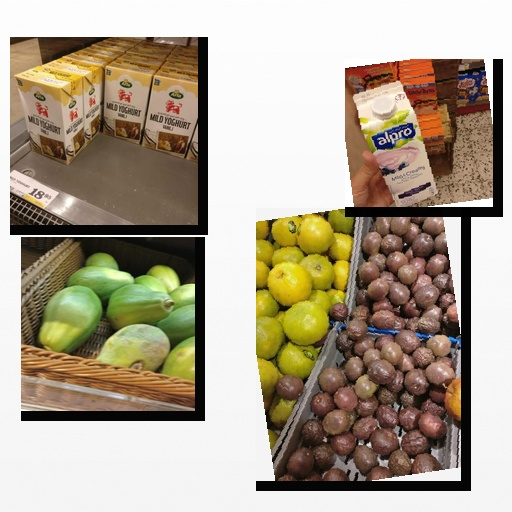
Food items: vanilla_yoghurt, blueberry_soyghurt, papaya, passion_fruit